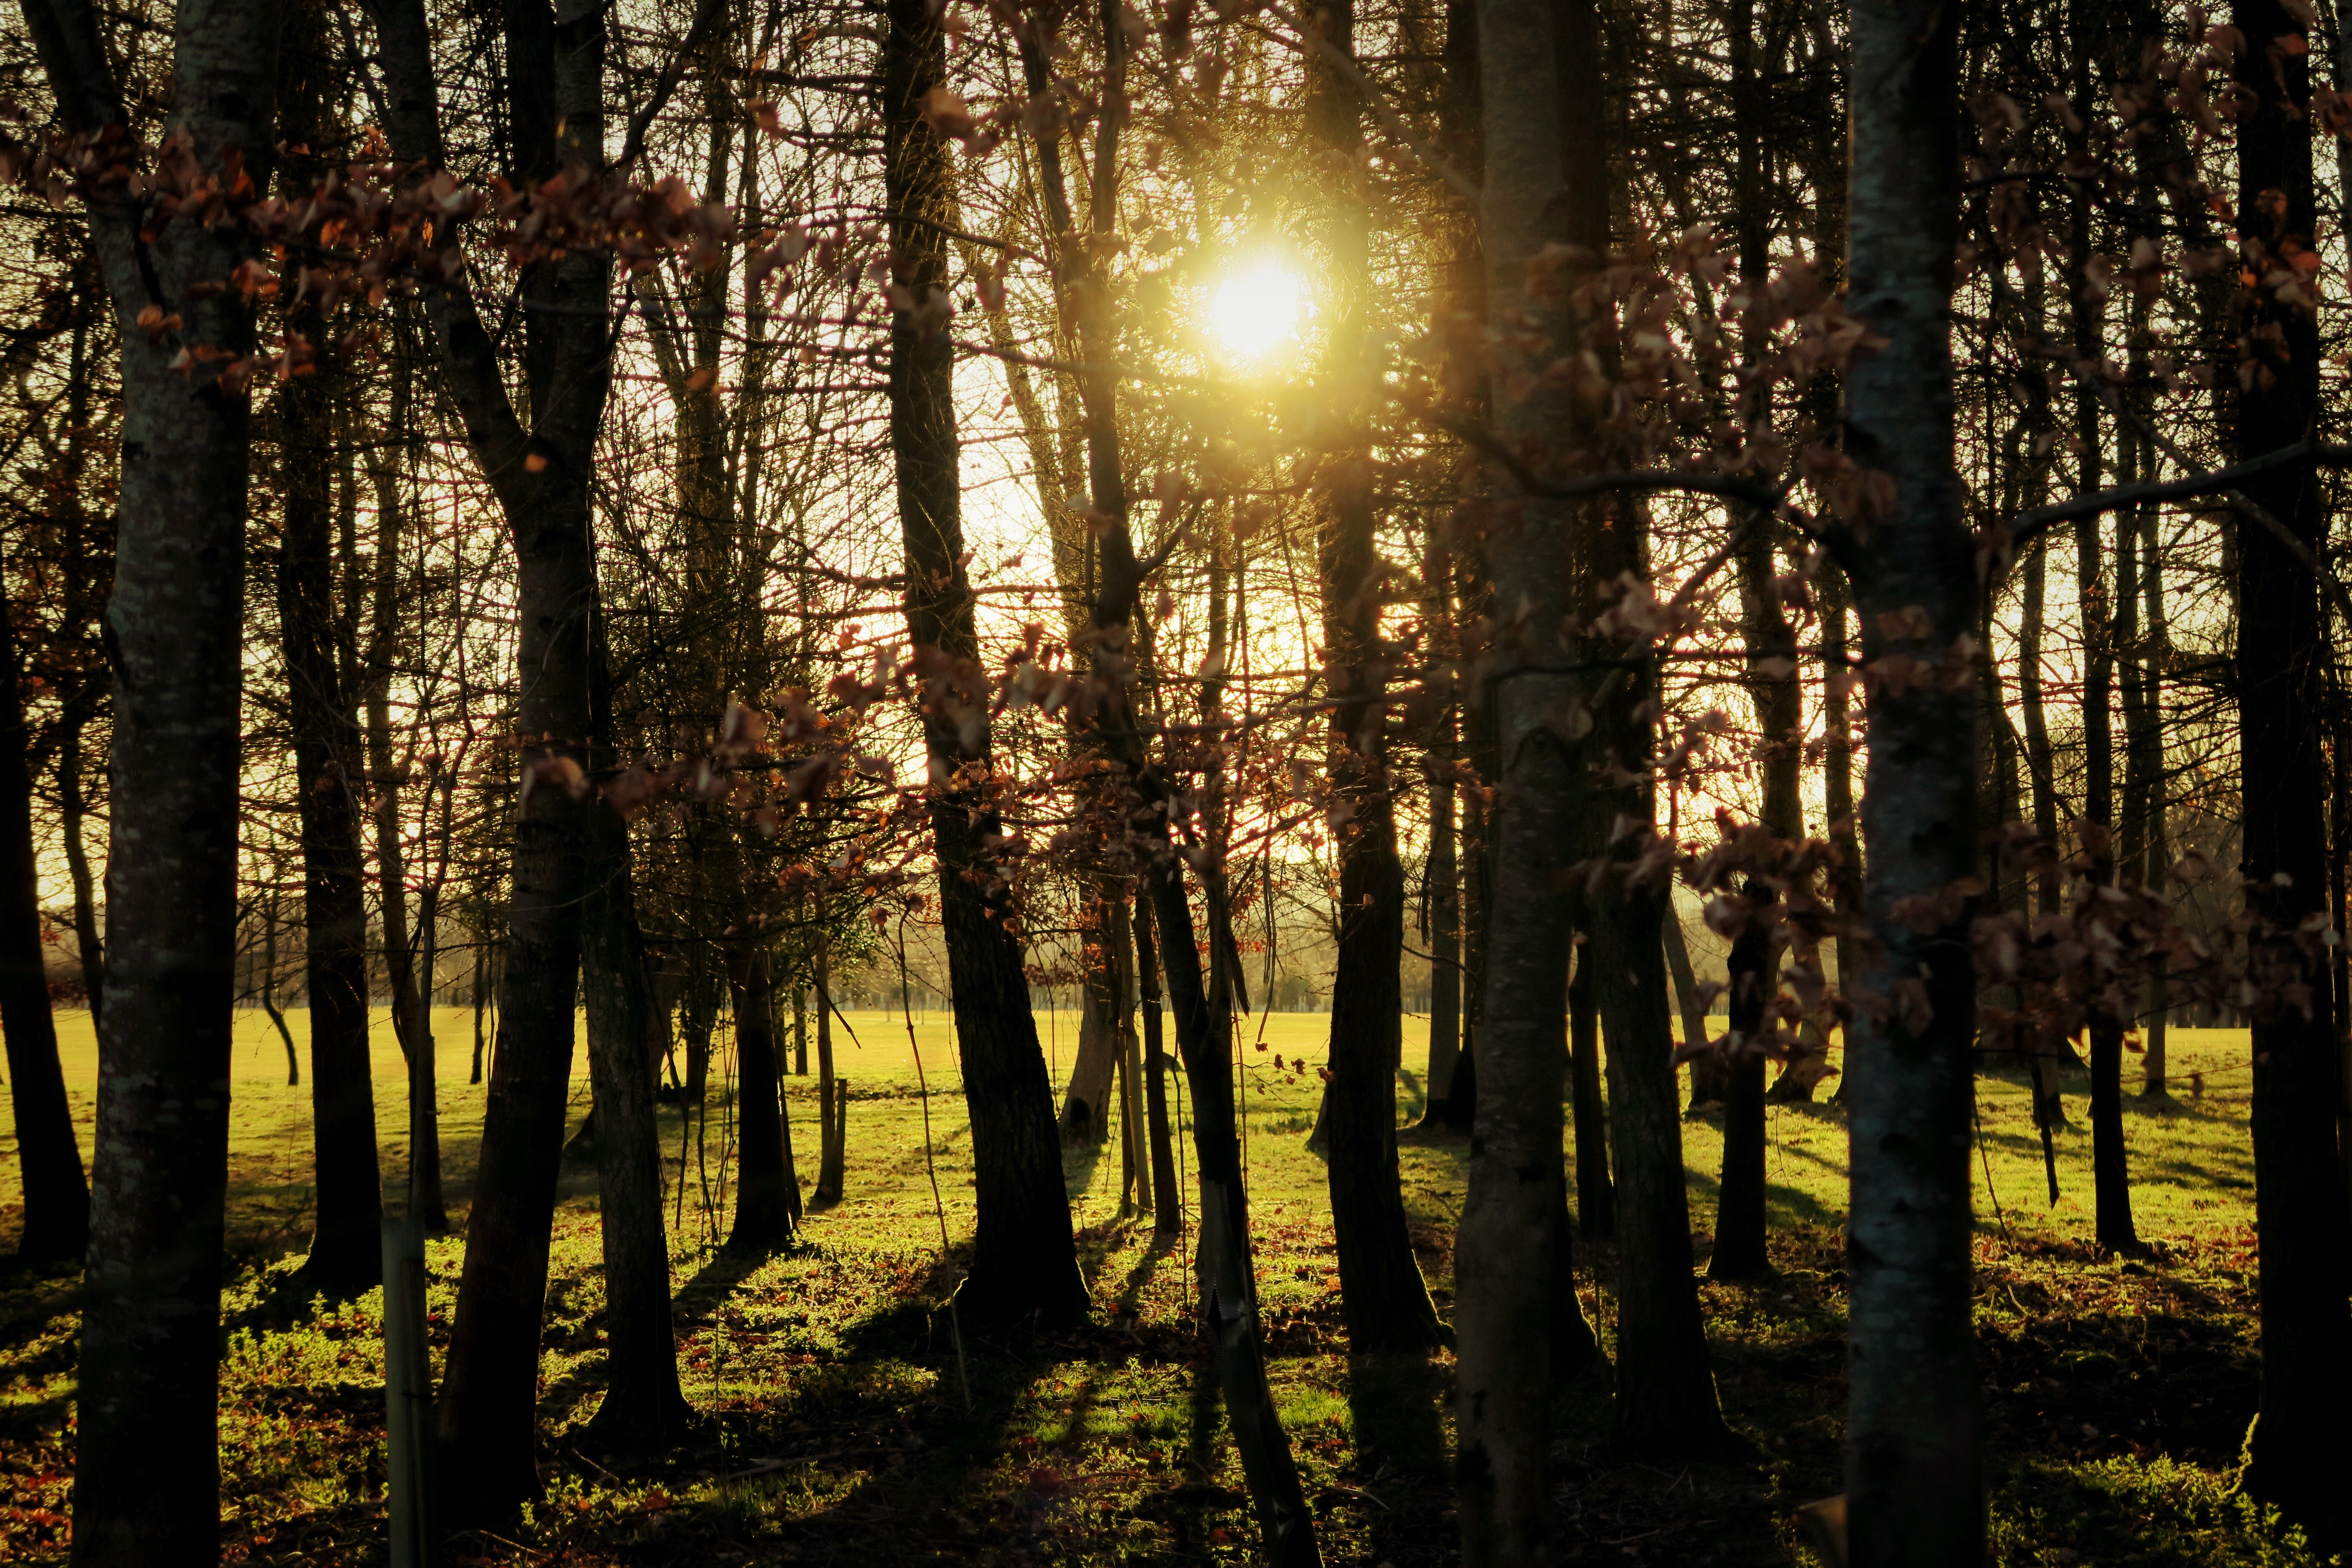
tree, nature, forest, wilderness, branch, plant, sunlight, morning, leaf, autumn, season, woodland, habitat, ecosystem, natural environment, atmospheric phenomenon, woody plant